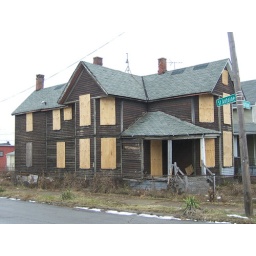
Not surprisingly, there are very few wooden houses left in Detroit.